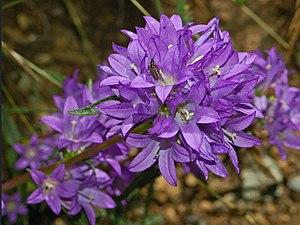
Cette liste de Tracheophyta de Bosnie-Herzégovine, ainsi que d’espèces introduites est un aperçu incomplet d’espèces de mousses, de fougères, de gymnospermes et d’angiospermes citées dans la littérature disponible en langues bosniaque, croate, serbe et serbo-croate. Cet aperçu n’inclue pas des espèces cultivées ni celles occasionnellement introduites.